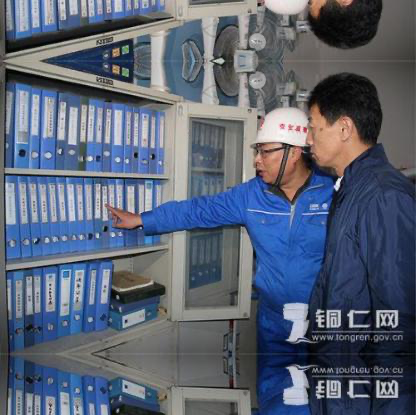
Objects in the image:
label: helmet
label: head
label: head